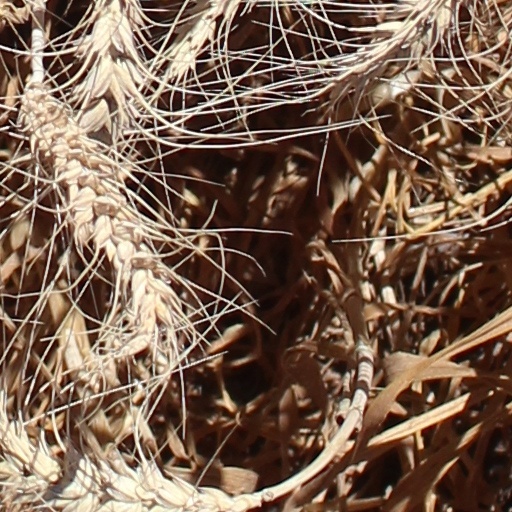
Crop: wheat